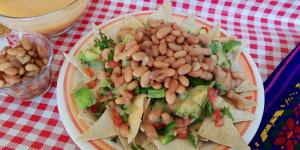
nachos con frijoles